Audrey Assad

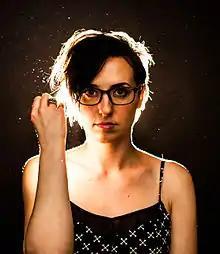
Audrey Assad in 2013

Audrey Nicole Assad (born July 1, 1983) is an American singer-songwriter. She has released six studio albums and four EPs.